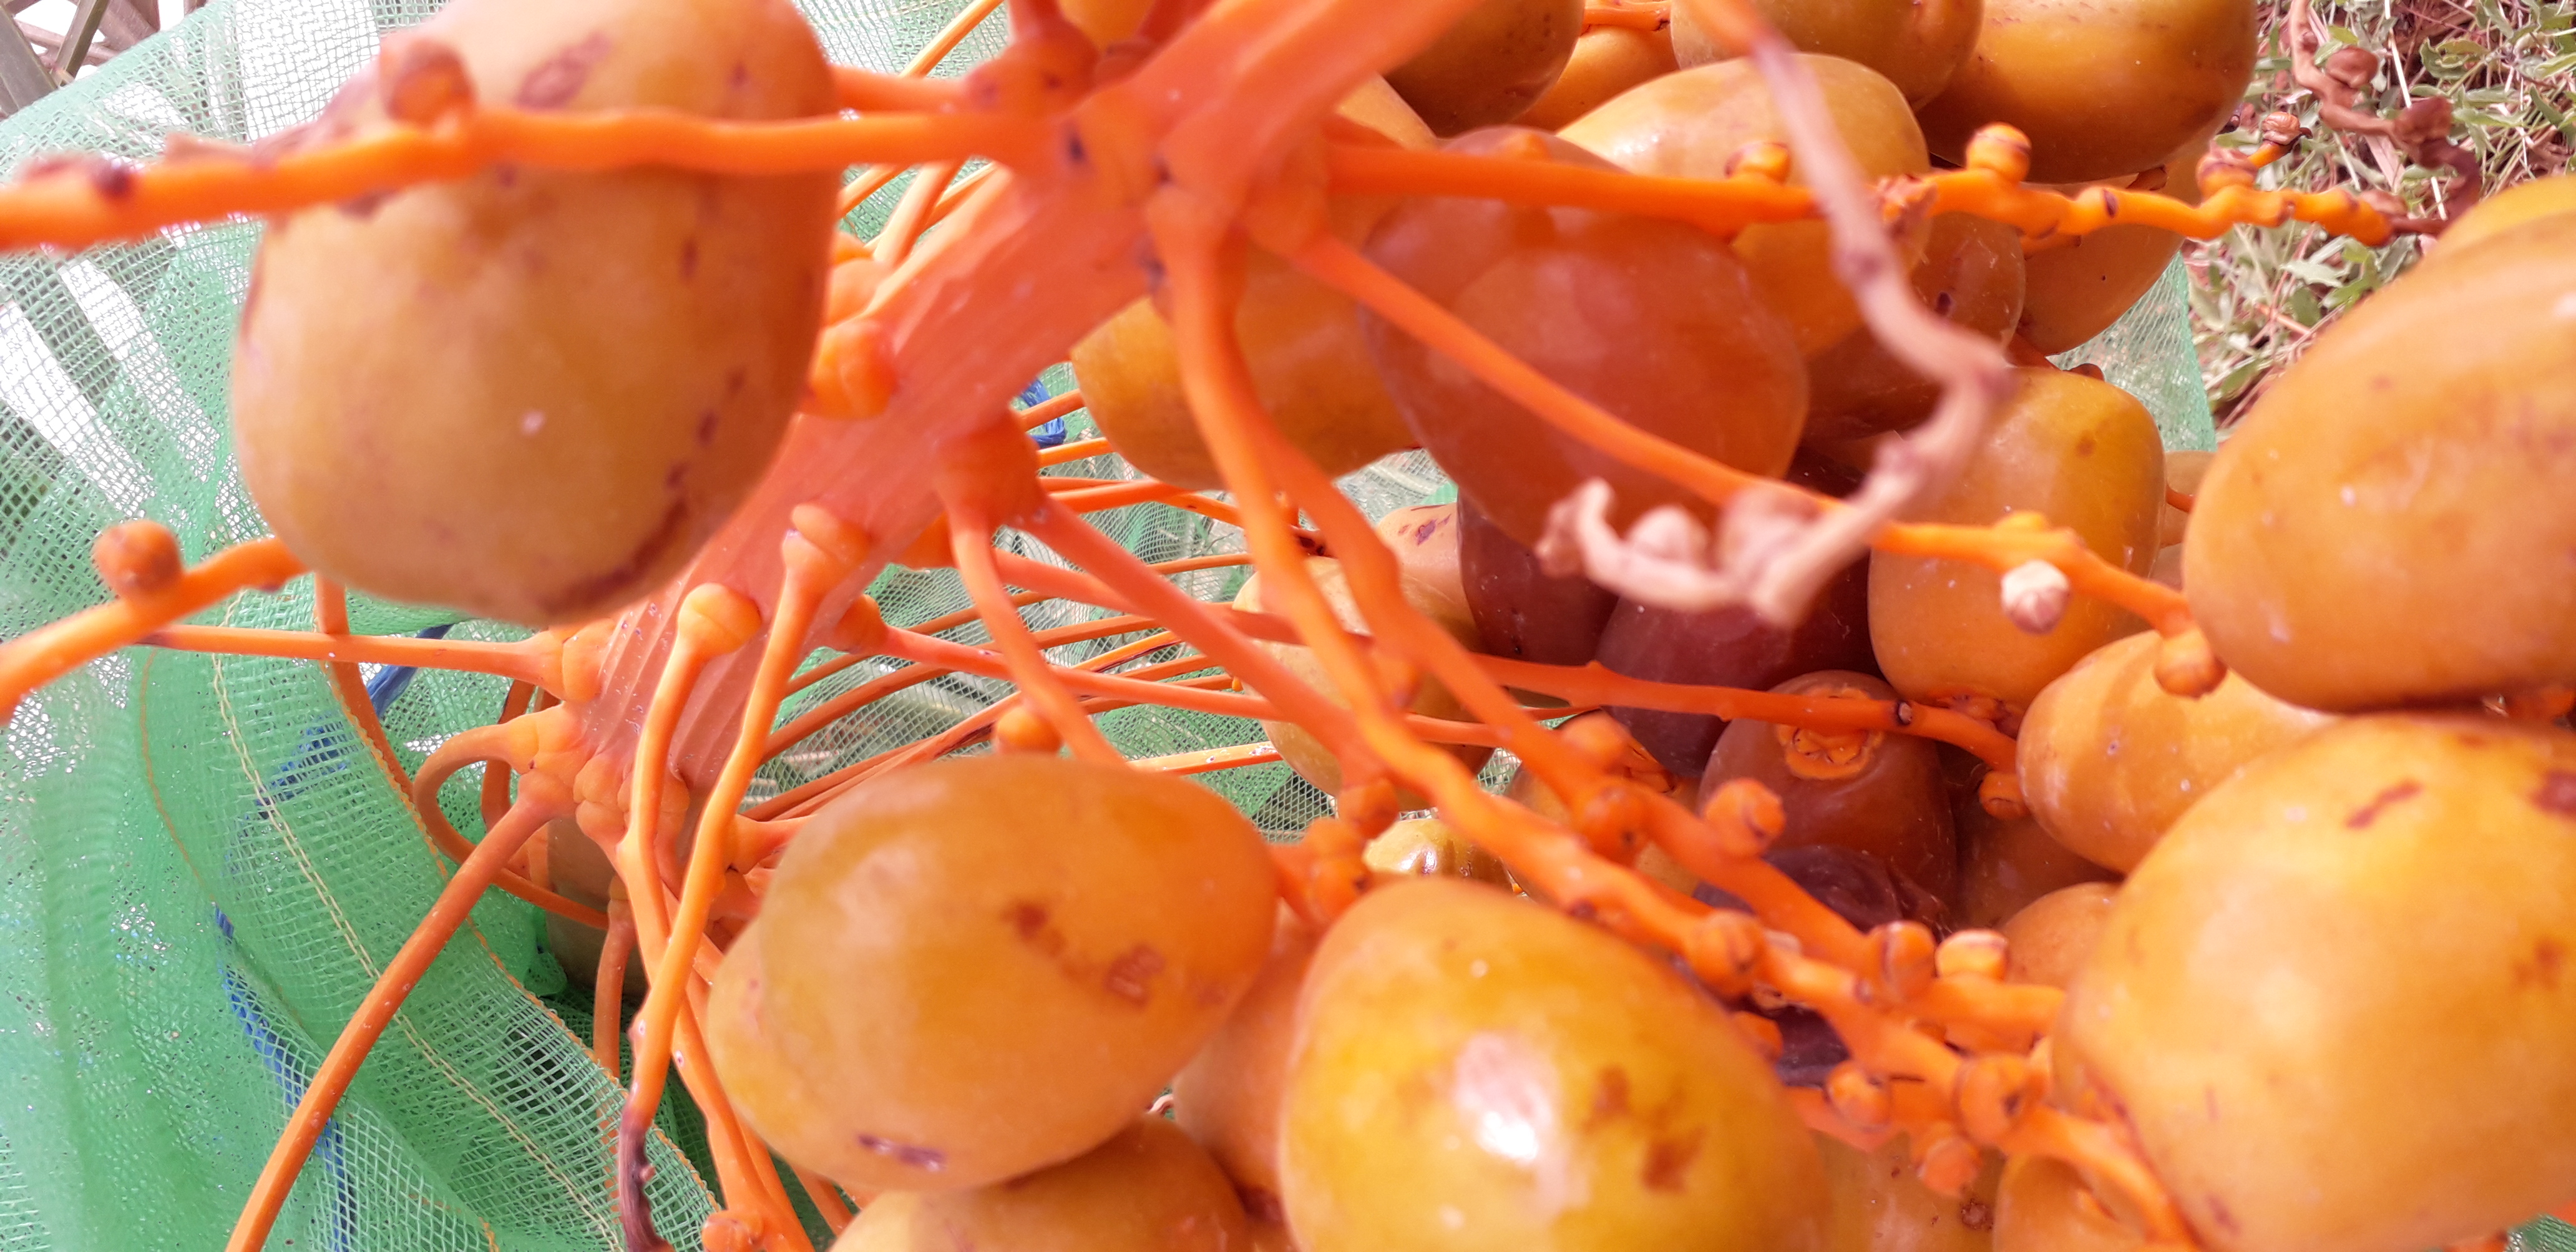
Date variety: Boufagous